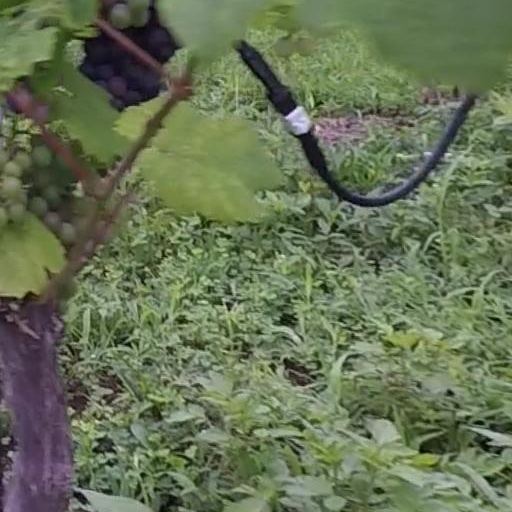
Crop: grape